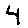
Label: 4